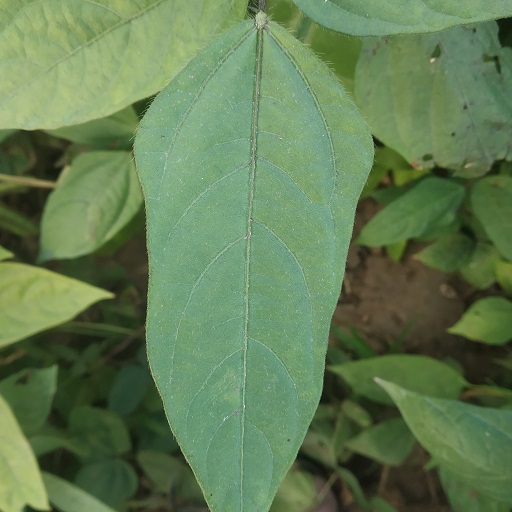
Label: Healthy